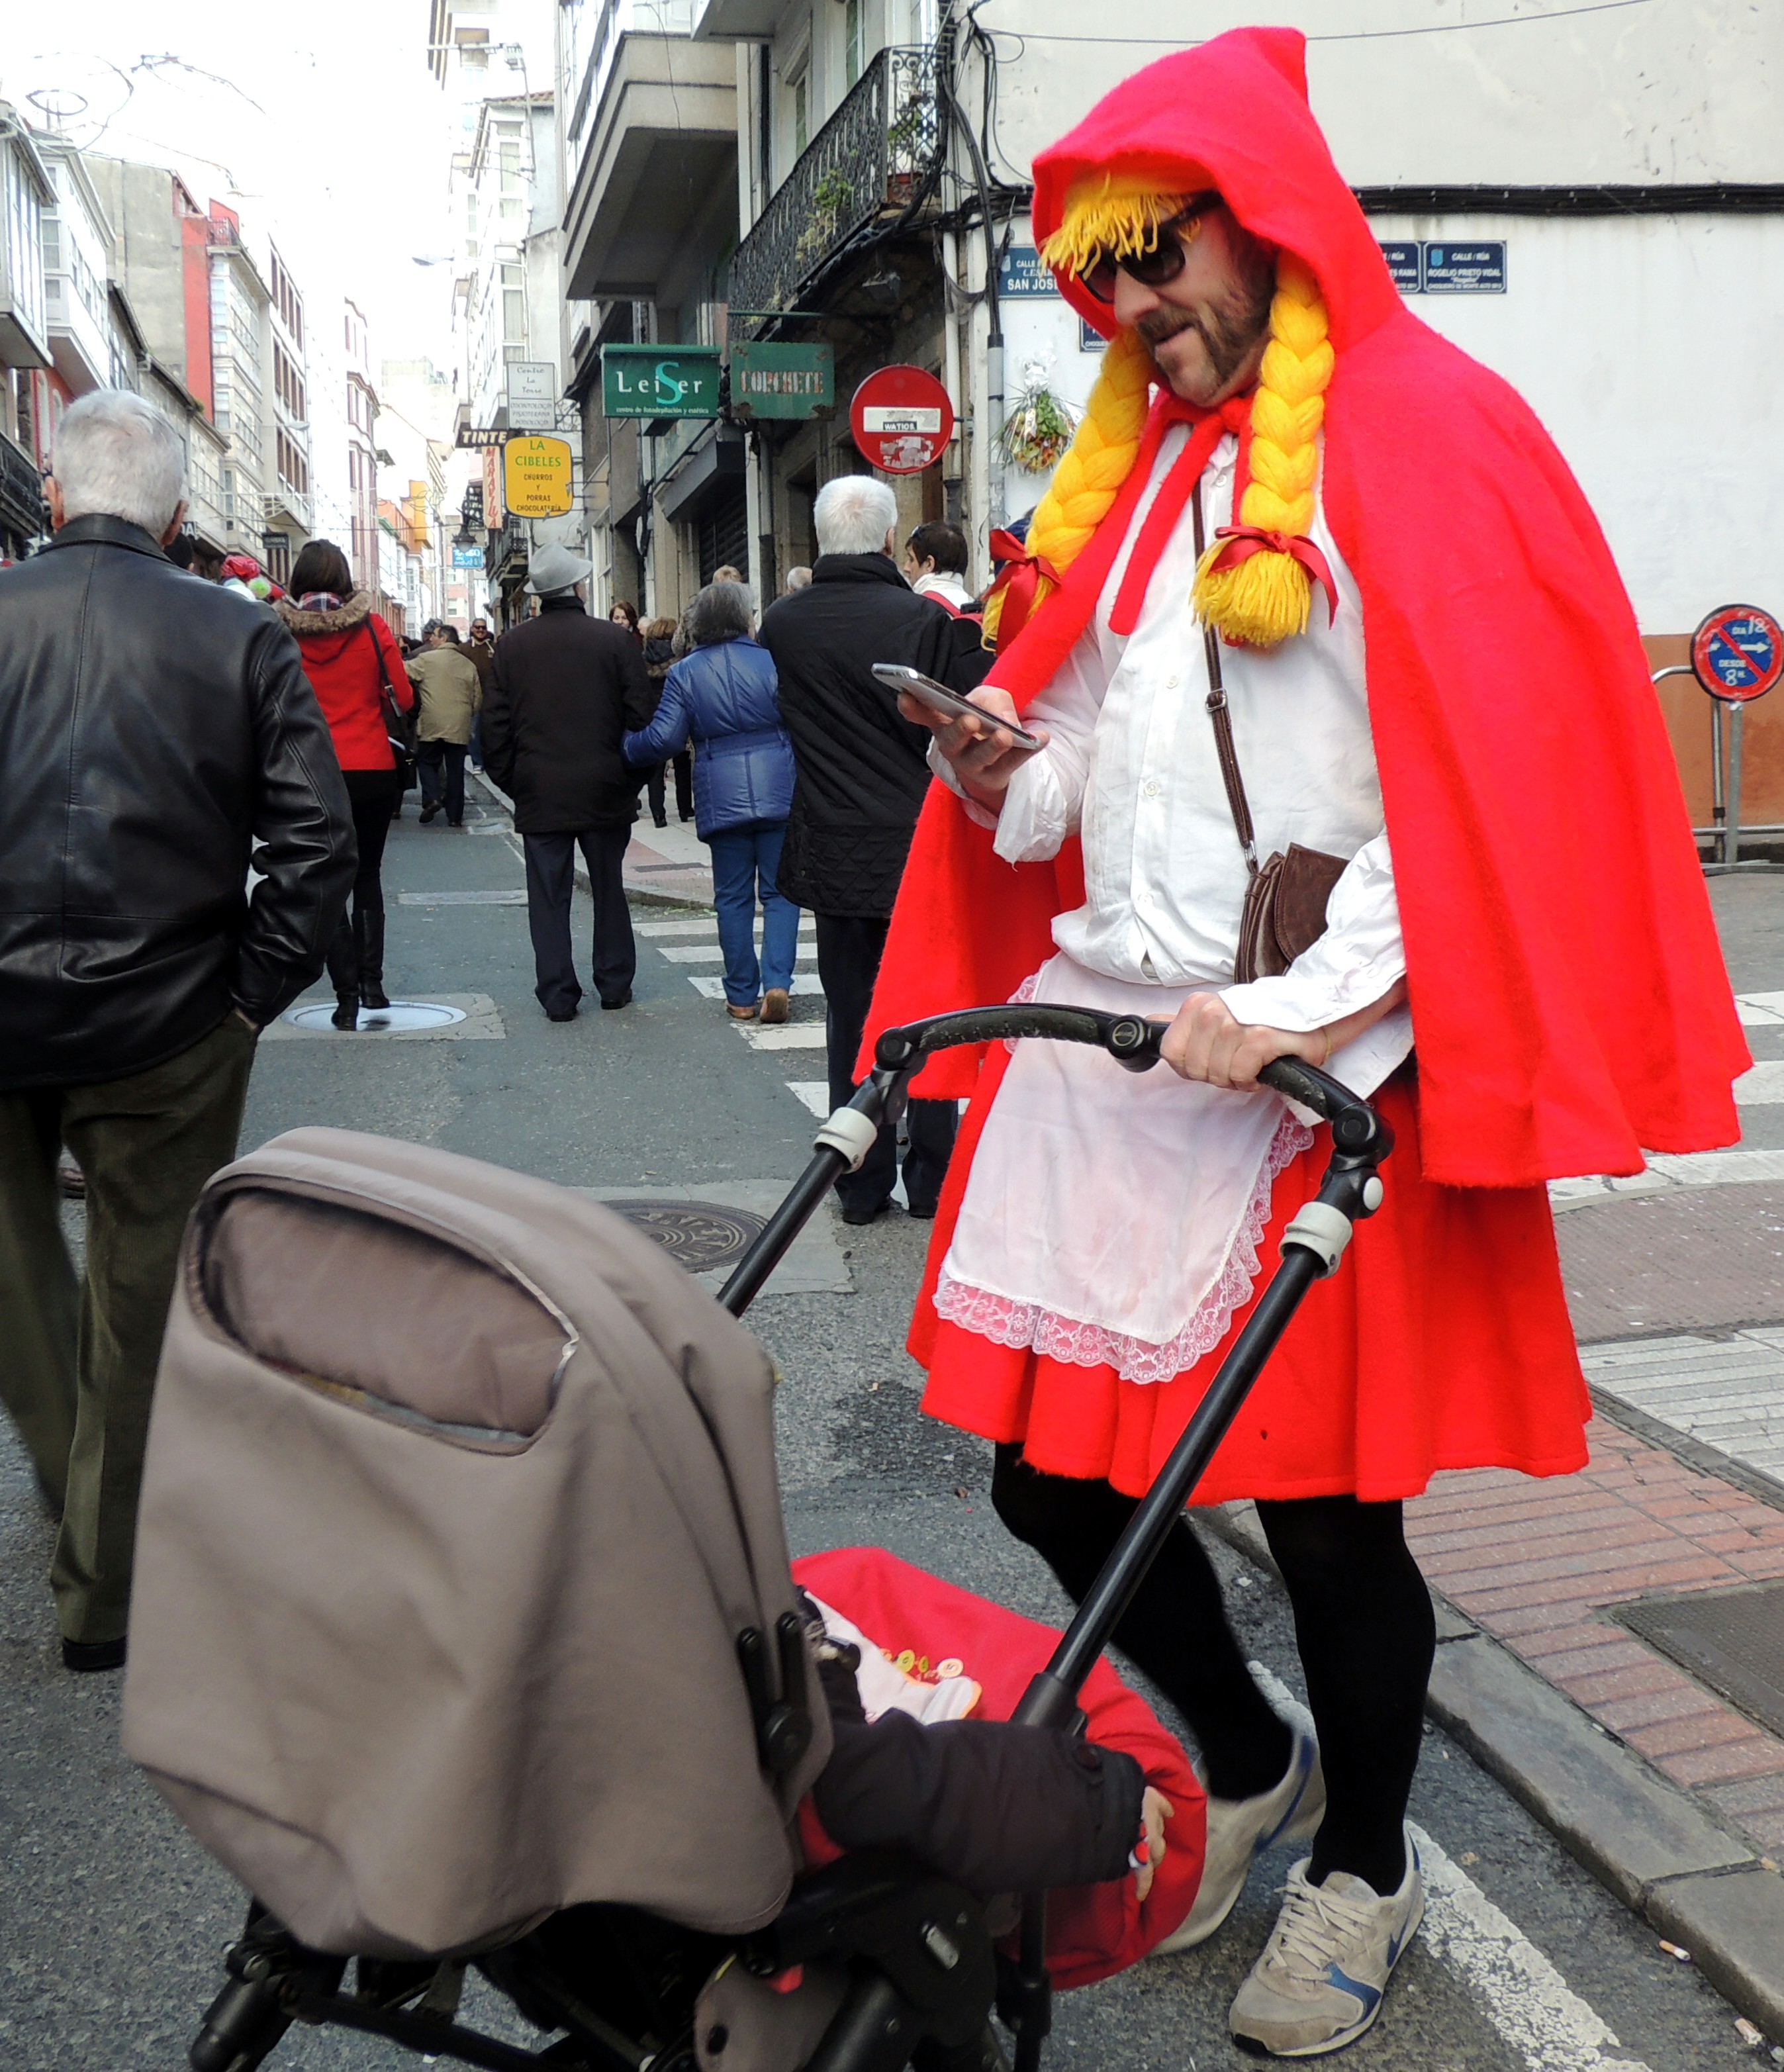
clothing, festival, costume